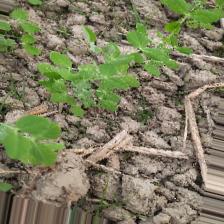
Label: Normal